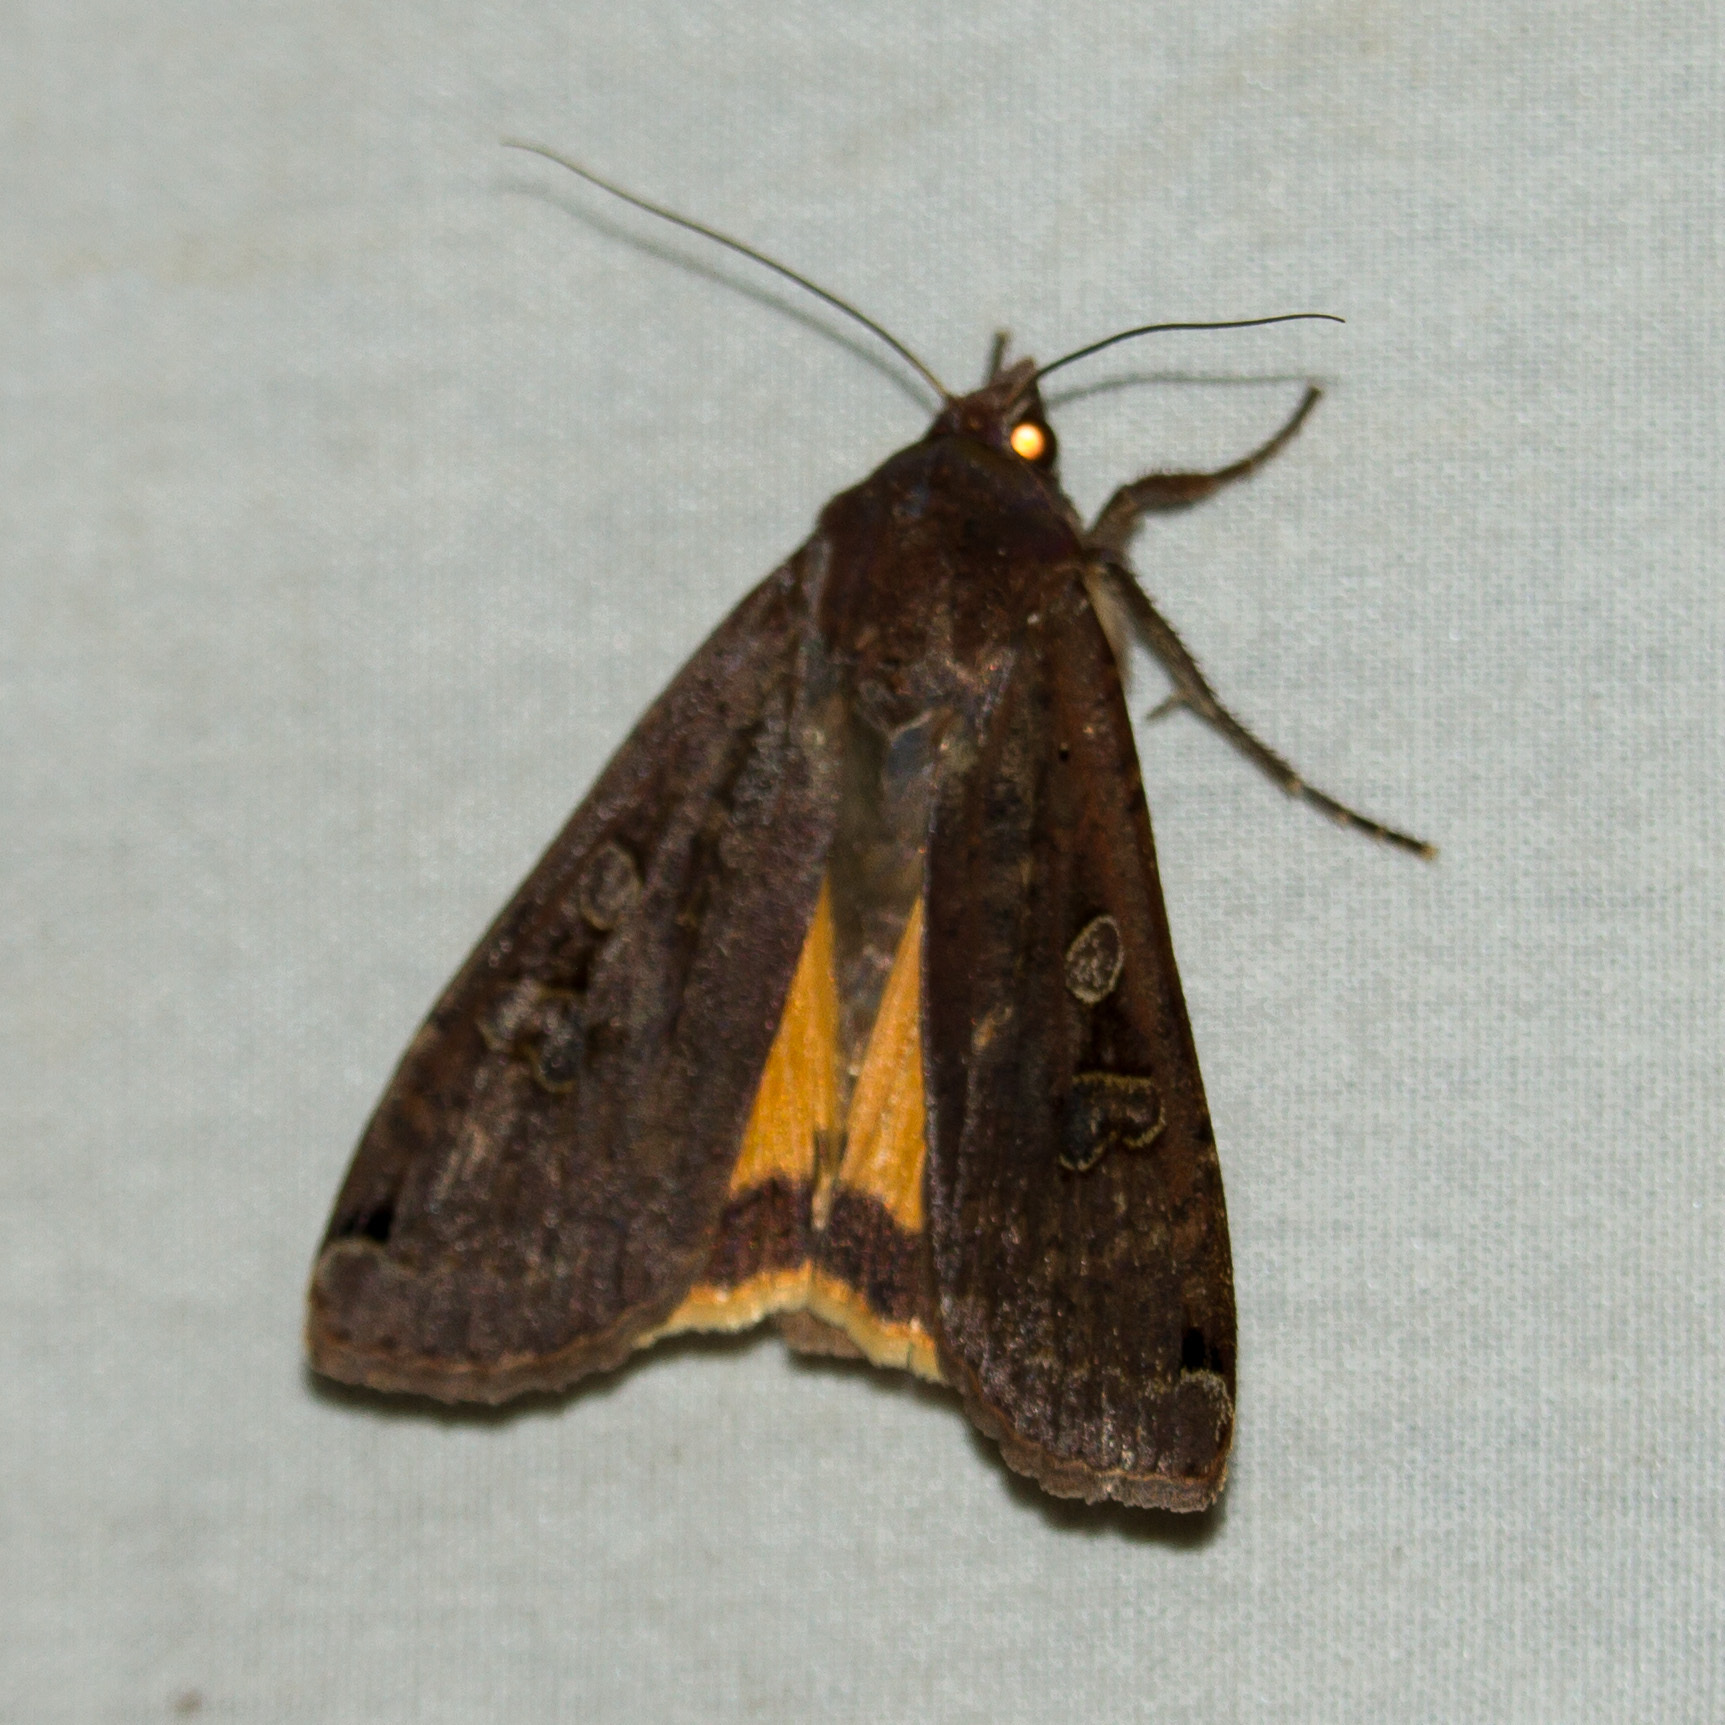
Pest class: cutworms